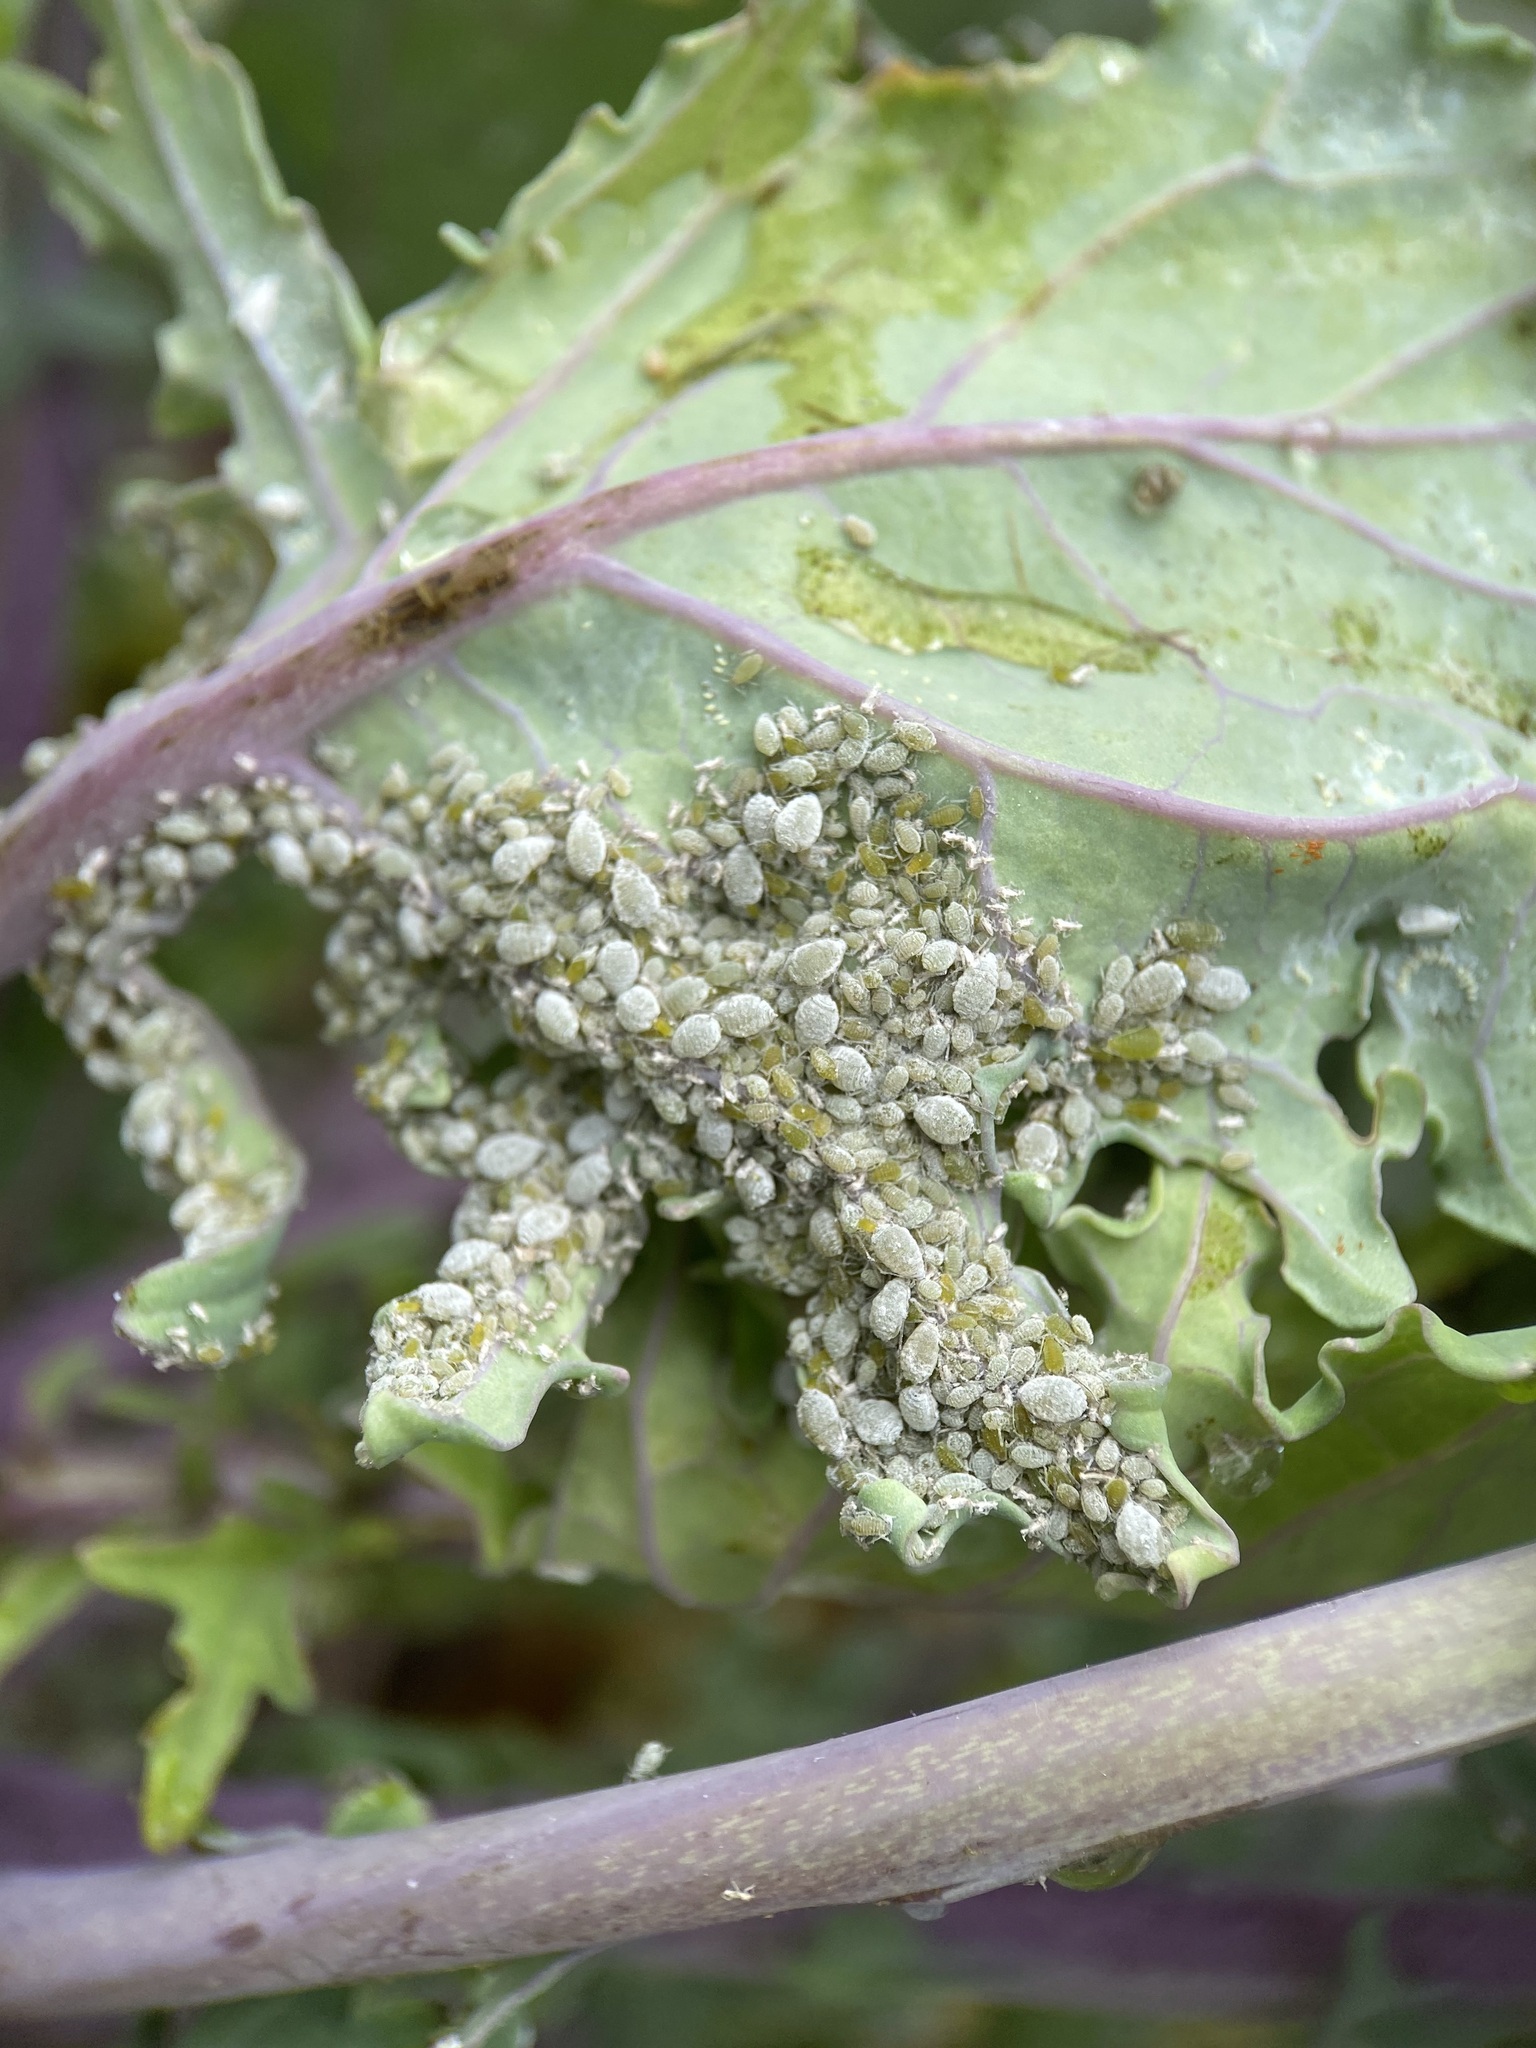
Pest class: cabbage_aphid